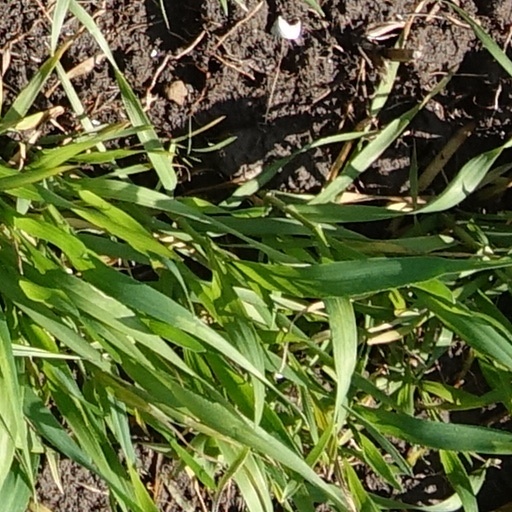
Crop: wheat